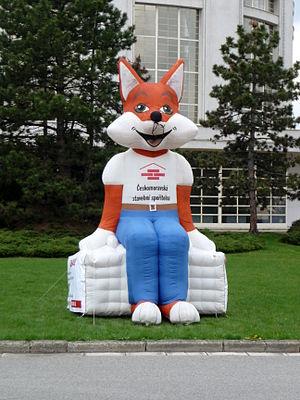
Schwäbisch Hall est une ville du land de Bade-Wurtemberg en Allemagne. Avec ses 38 183 habitants, elle est la préfecture et la plus grande ville de l'arrondissement de Schwäbisch Hall, qui fait partie de la région Heilbronn-Franconie. L'arrondissement actuel est issu du regroupement des anciens arrondissements Crailsheim, Gaildorf, Gerabronn et Schwäbisch Hall entré en vigueur depuis le 1ᵉʳ janvier 1973. Il est situé au sud de la plaine de Hohenlohe et à l'est ou nord-est des monts de Souabe et Franconie, petit massif du keuper dont une partie appartient à l'arrondissement de Schwäbisch Hall jusque la commune de Mainhardt. L'arrondissement de Schwäbisch Hall fait partie des régions à faible densité de population en Allemagne.